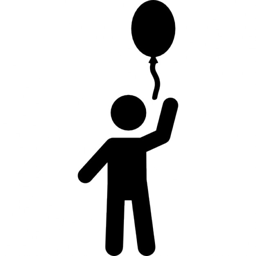
child with a balloon free icon